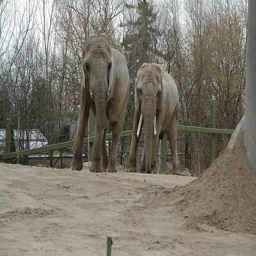
Two elephants walk around in an enclosure.
Two gray elephants walking around an enclosure in a zoo.
Two elephants that are standing next to each other in a sandy area.
Two elephants standing next to each other in front of some trees.
A couple of elephants running through a zoo field.